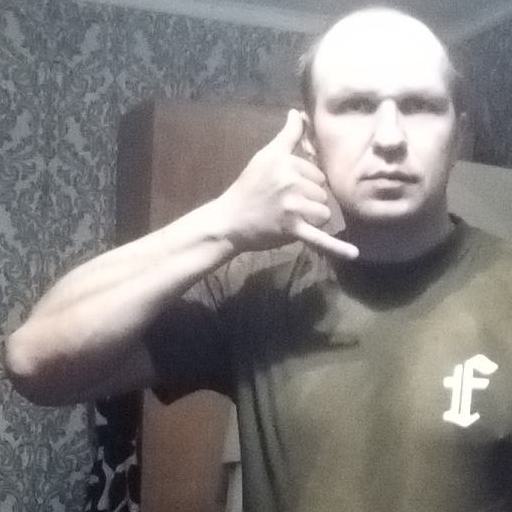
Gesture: call